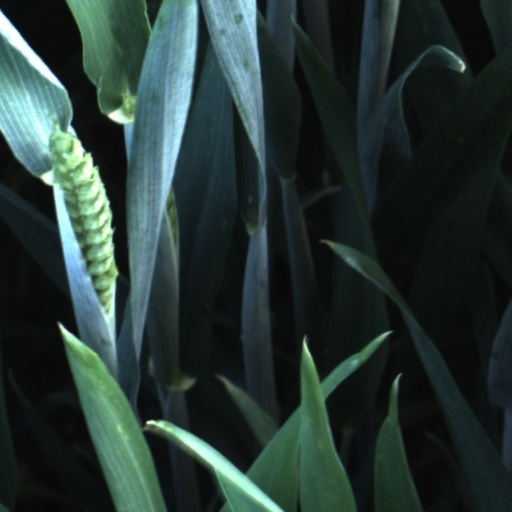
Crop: wheat